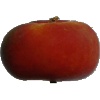
Label: Nectarine Flat 1